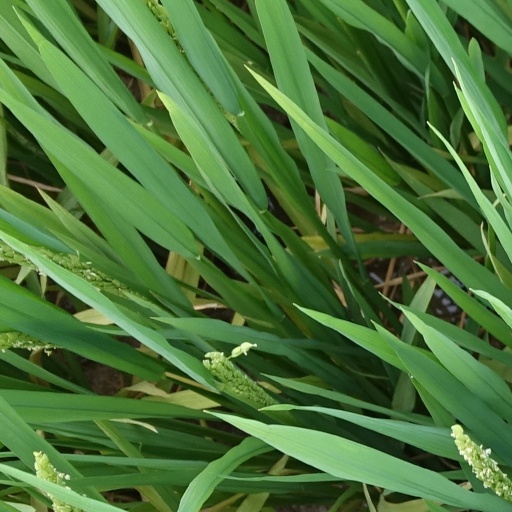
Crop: rice